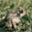
Label: frog